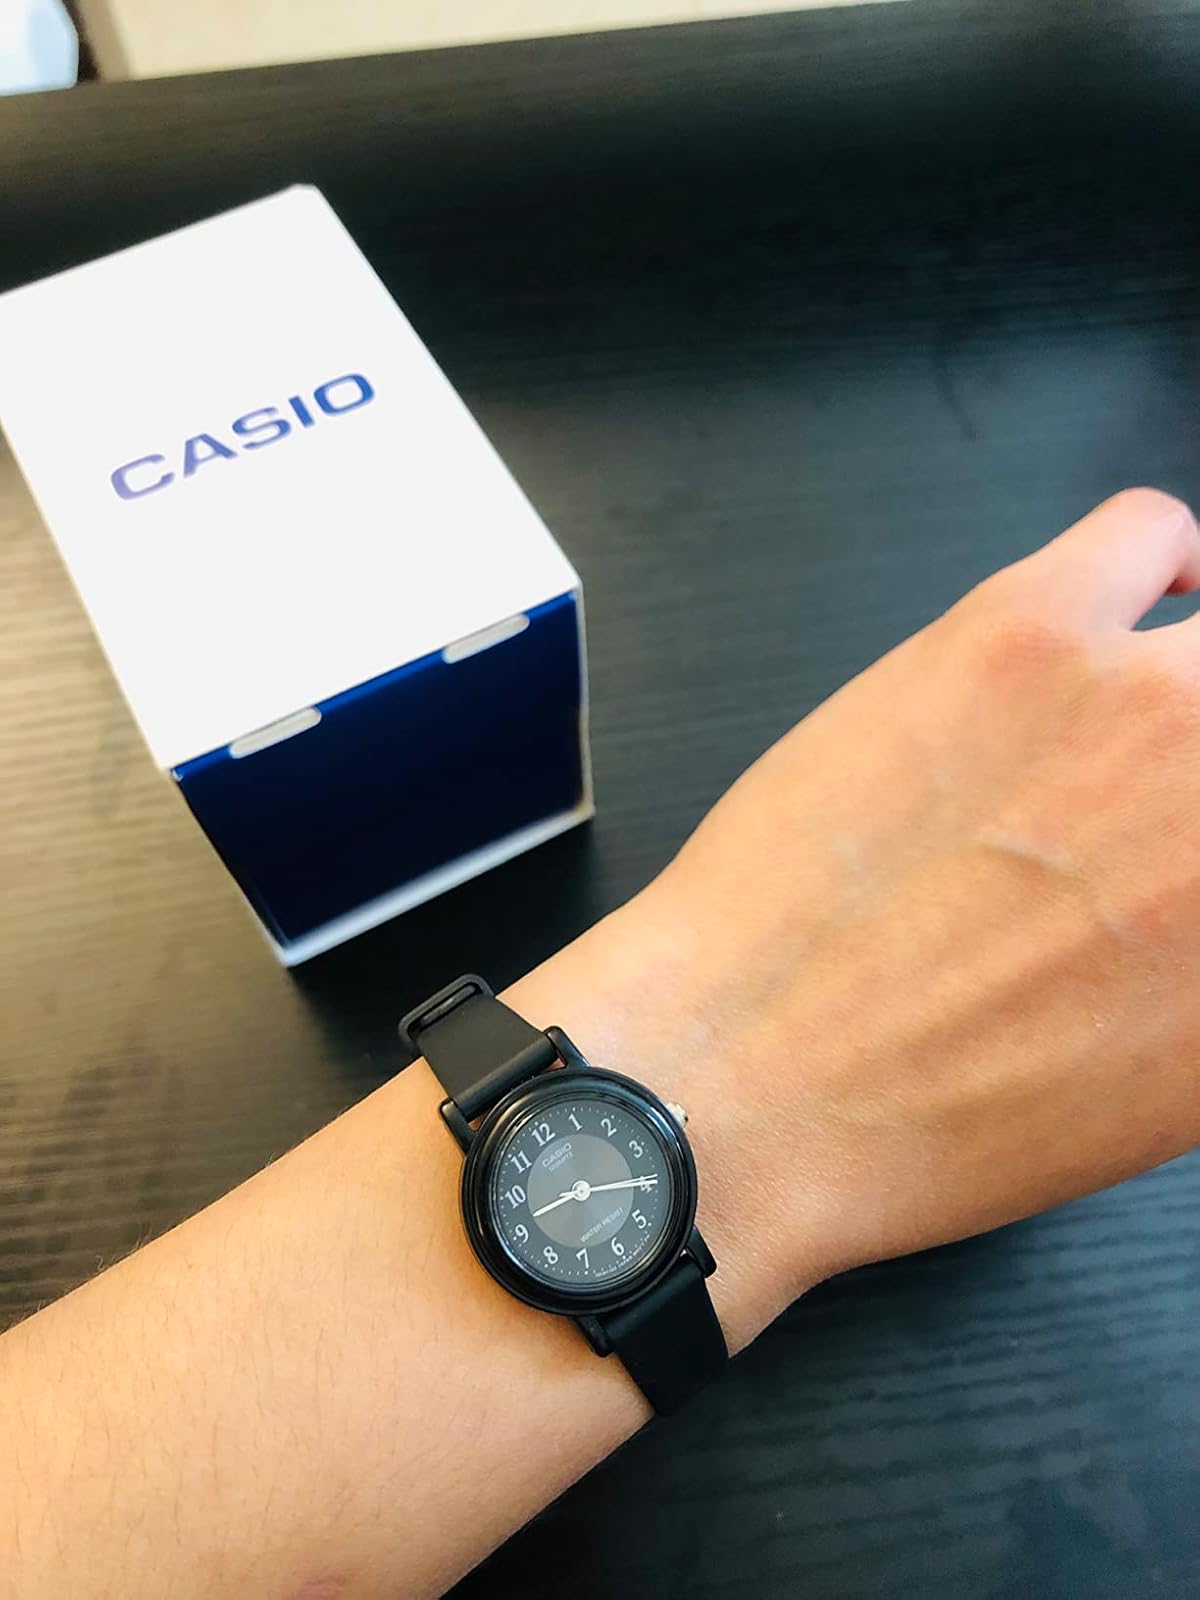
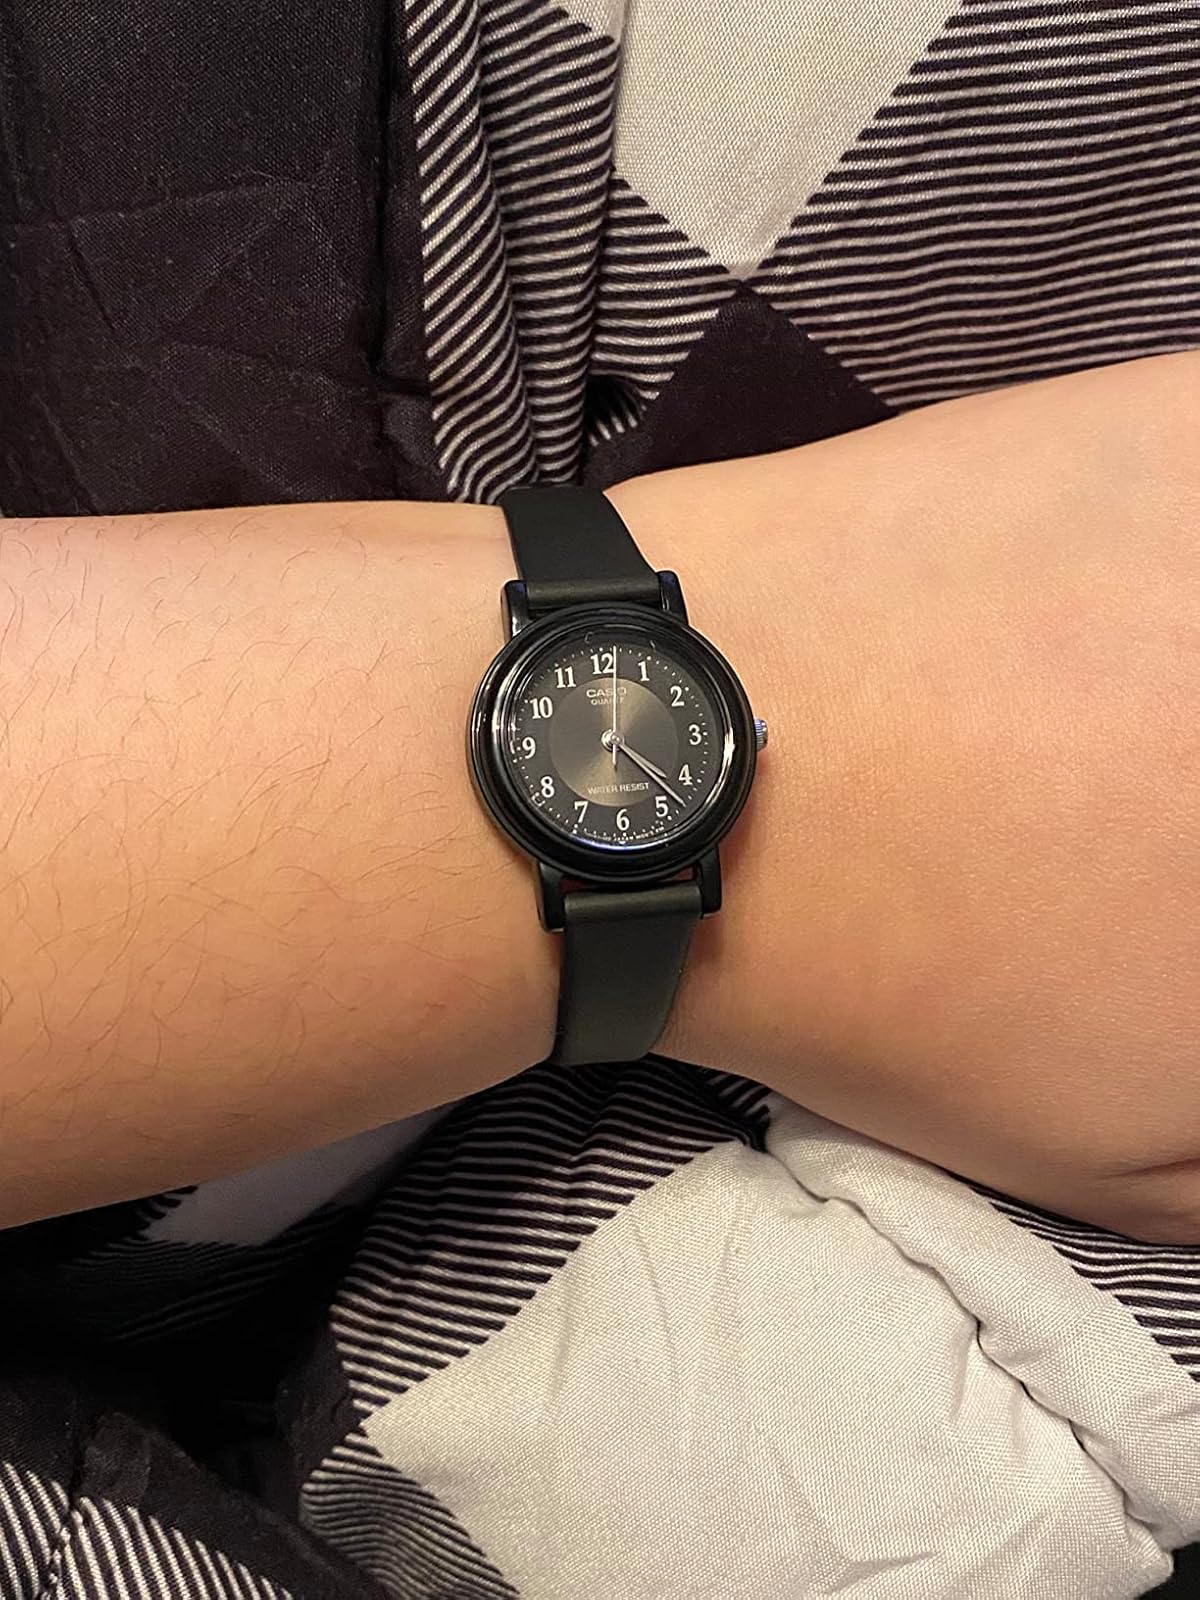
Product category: accessories_watch
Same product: yes